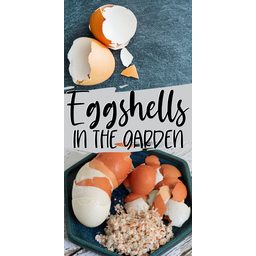
Label: eggshells